Poro

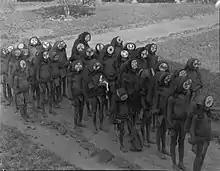
Sjoerd Hofstra: Boys returning from their initiation in the Poro. Panguma, Sierra Leone, 1936

The Poro, or Purrah or Purroh, is a men's secret society in Sierra Leone, Liberia, Guinea, and the Ivory Coast, introduced by the Mane people (the Mande Elites leading large-scale migrations from the Mali Empire into the southern coastal areas). It is sometimes referred to as a hunting society and only men are admitted to its ranks. The female counterpart of the Poro society is the Sande society.